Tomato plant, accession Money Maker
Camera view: tilt-top (135 deg); turntable rotation: 300 degrees
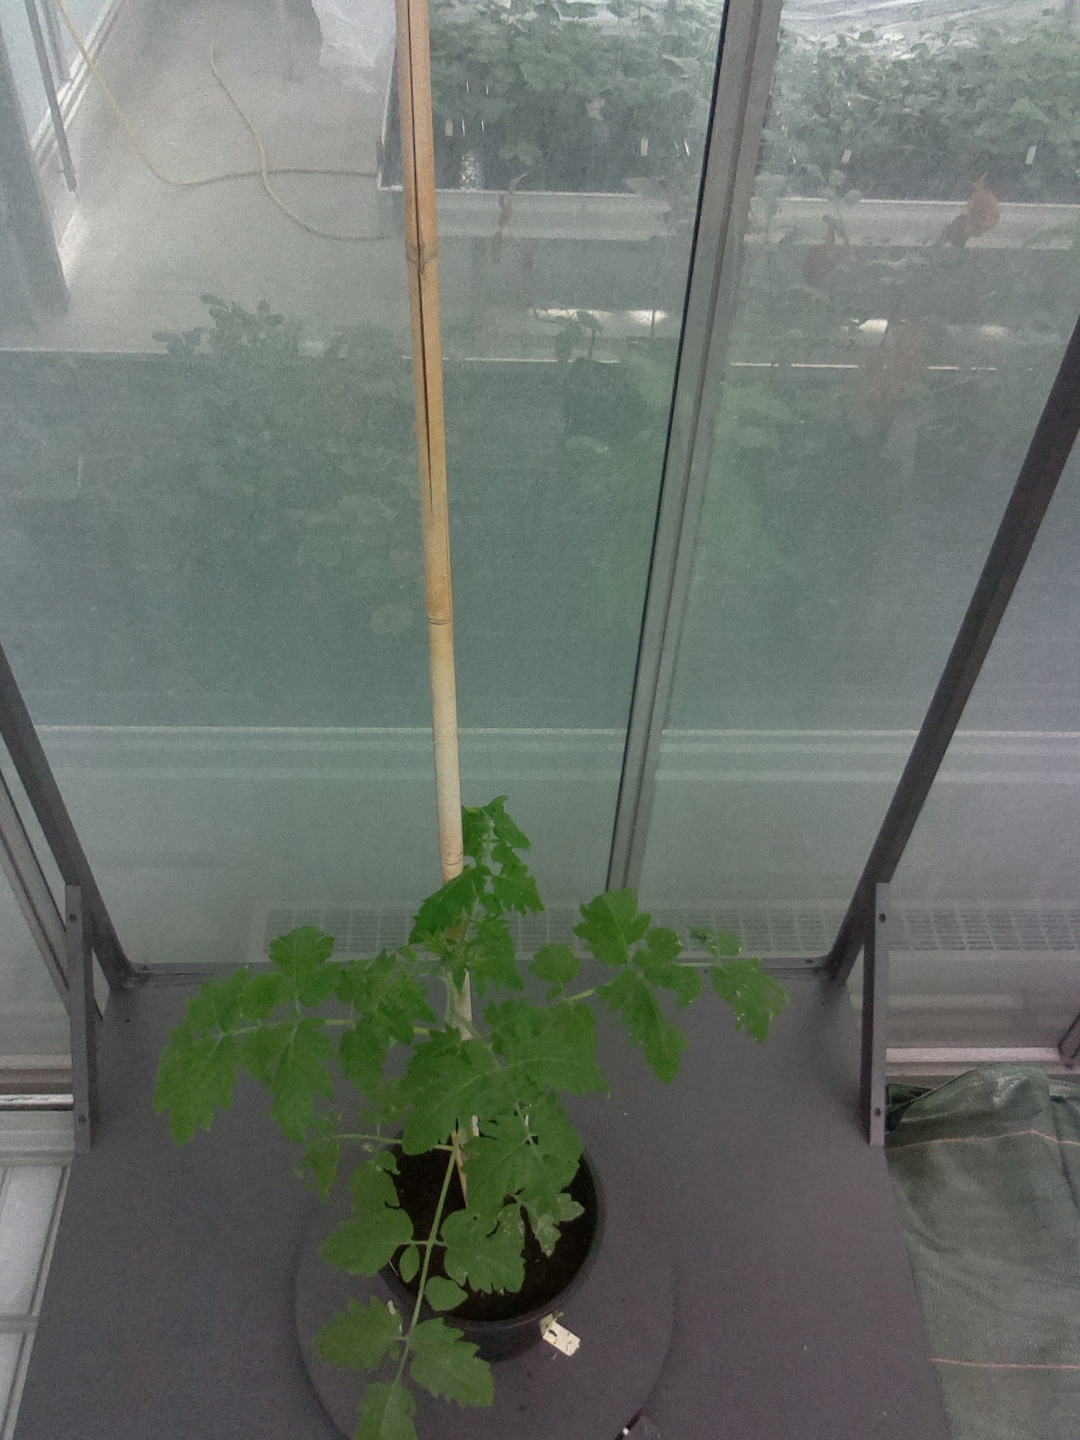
BBCH growth stage 14: 8 of true leaves visible